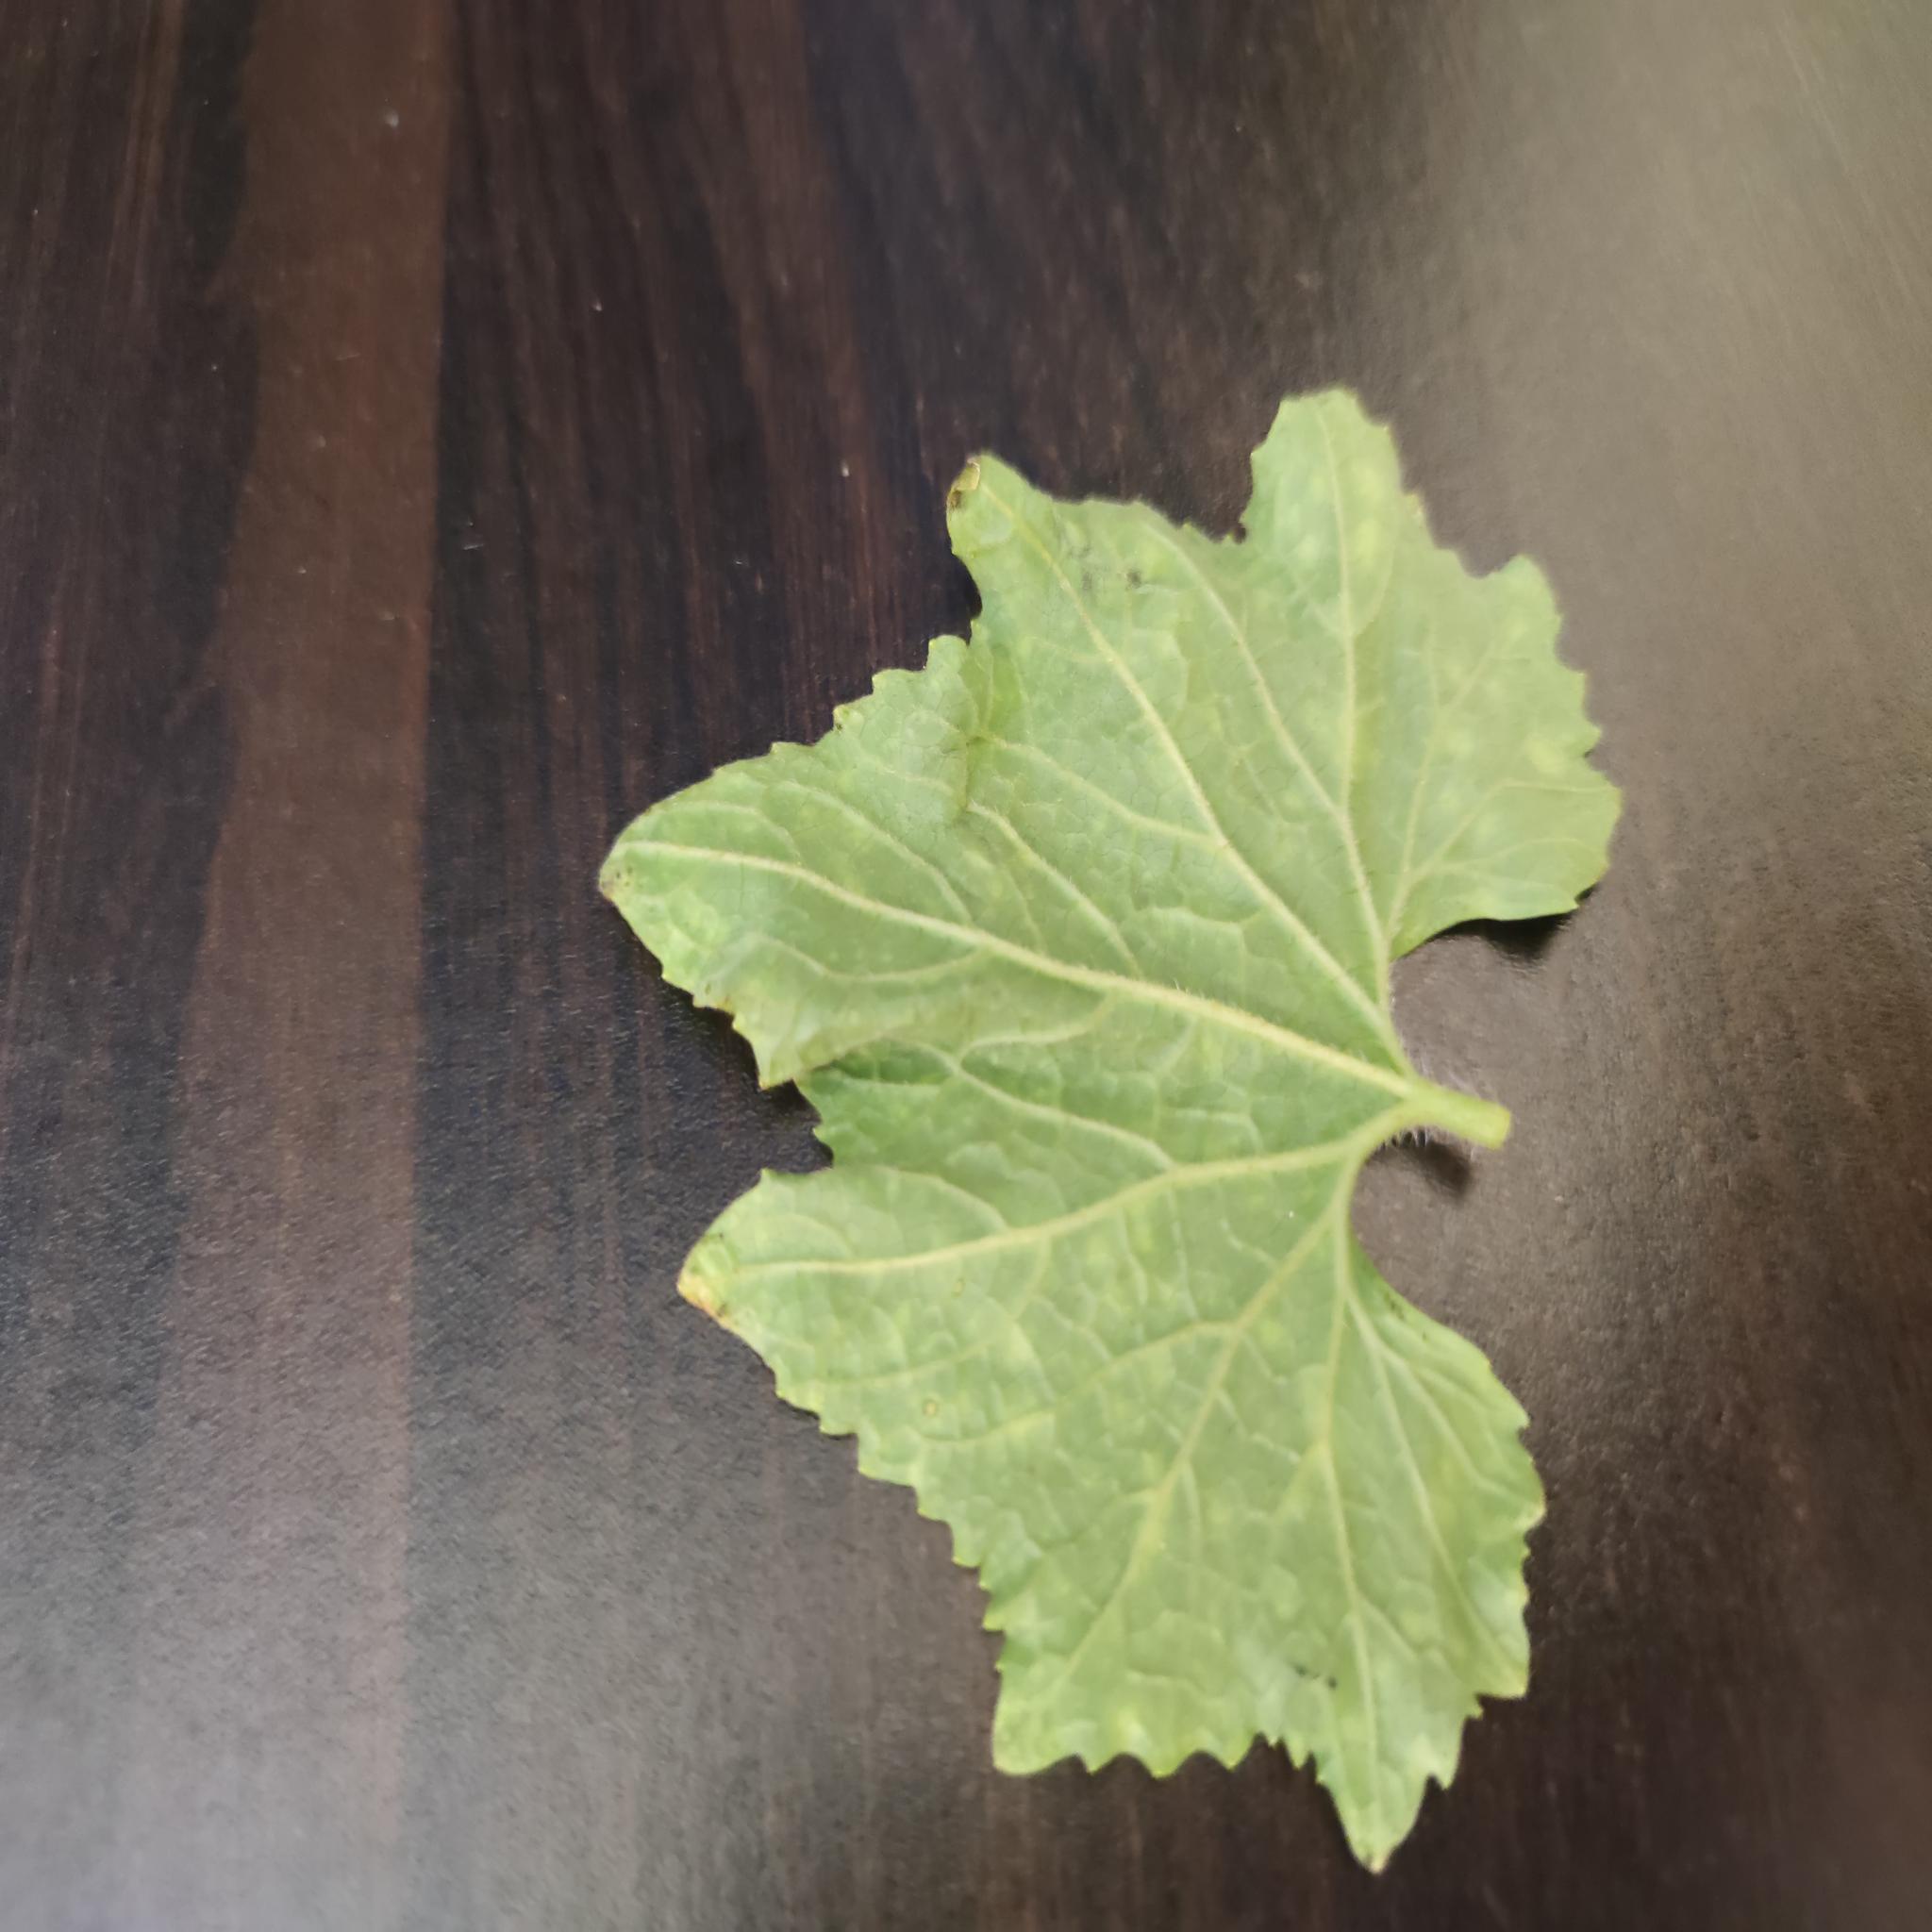
Label: Leaf curl